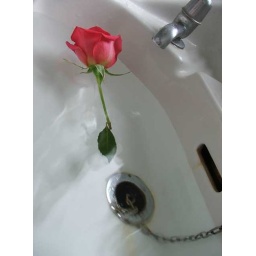
rose in sink with water